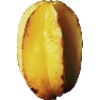
Label: Carambula 1